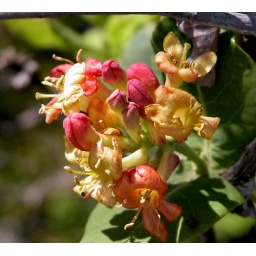
honeysuckle is growing all over the barranc and our property. I love the bright orange and yellow flowers